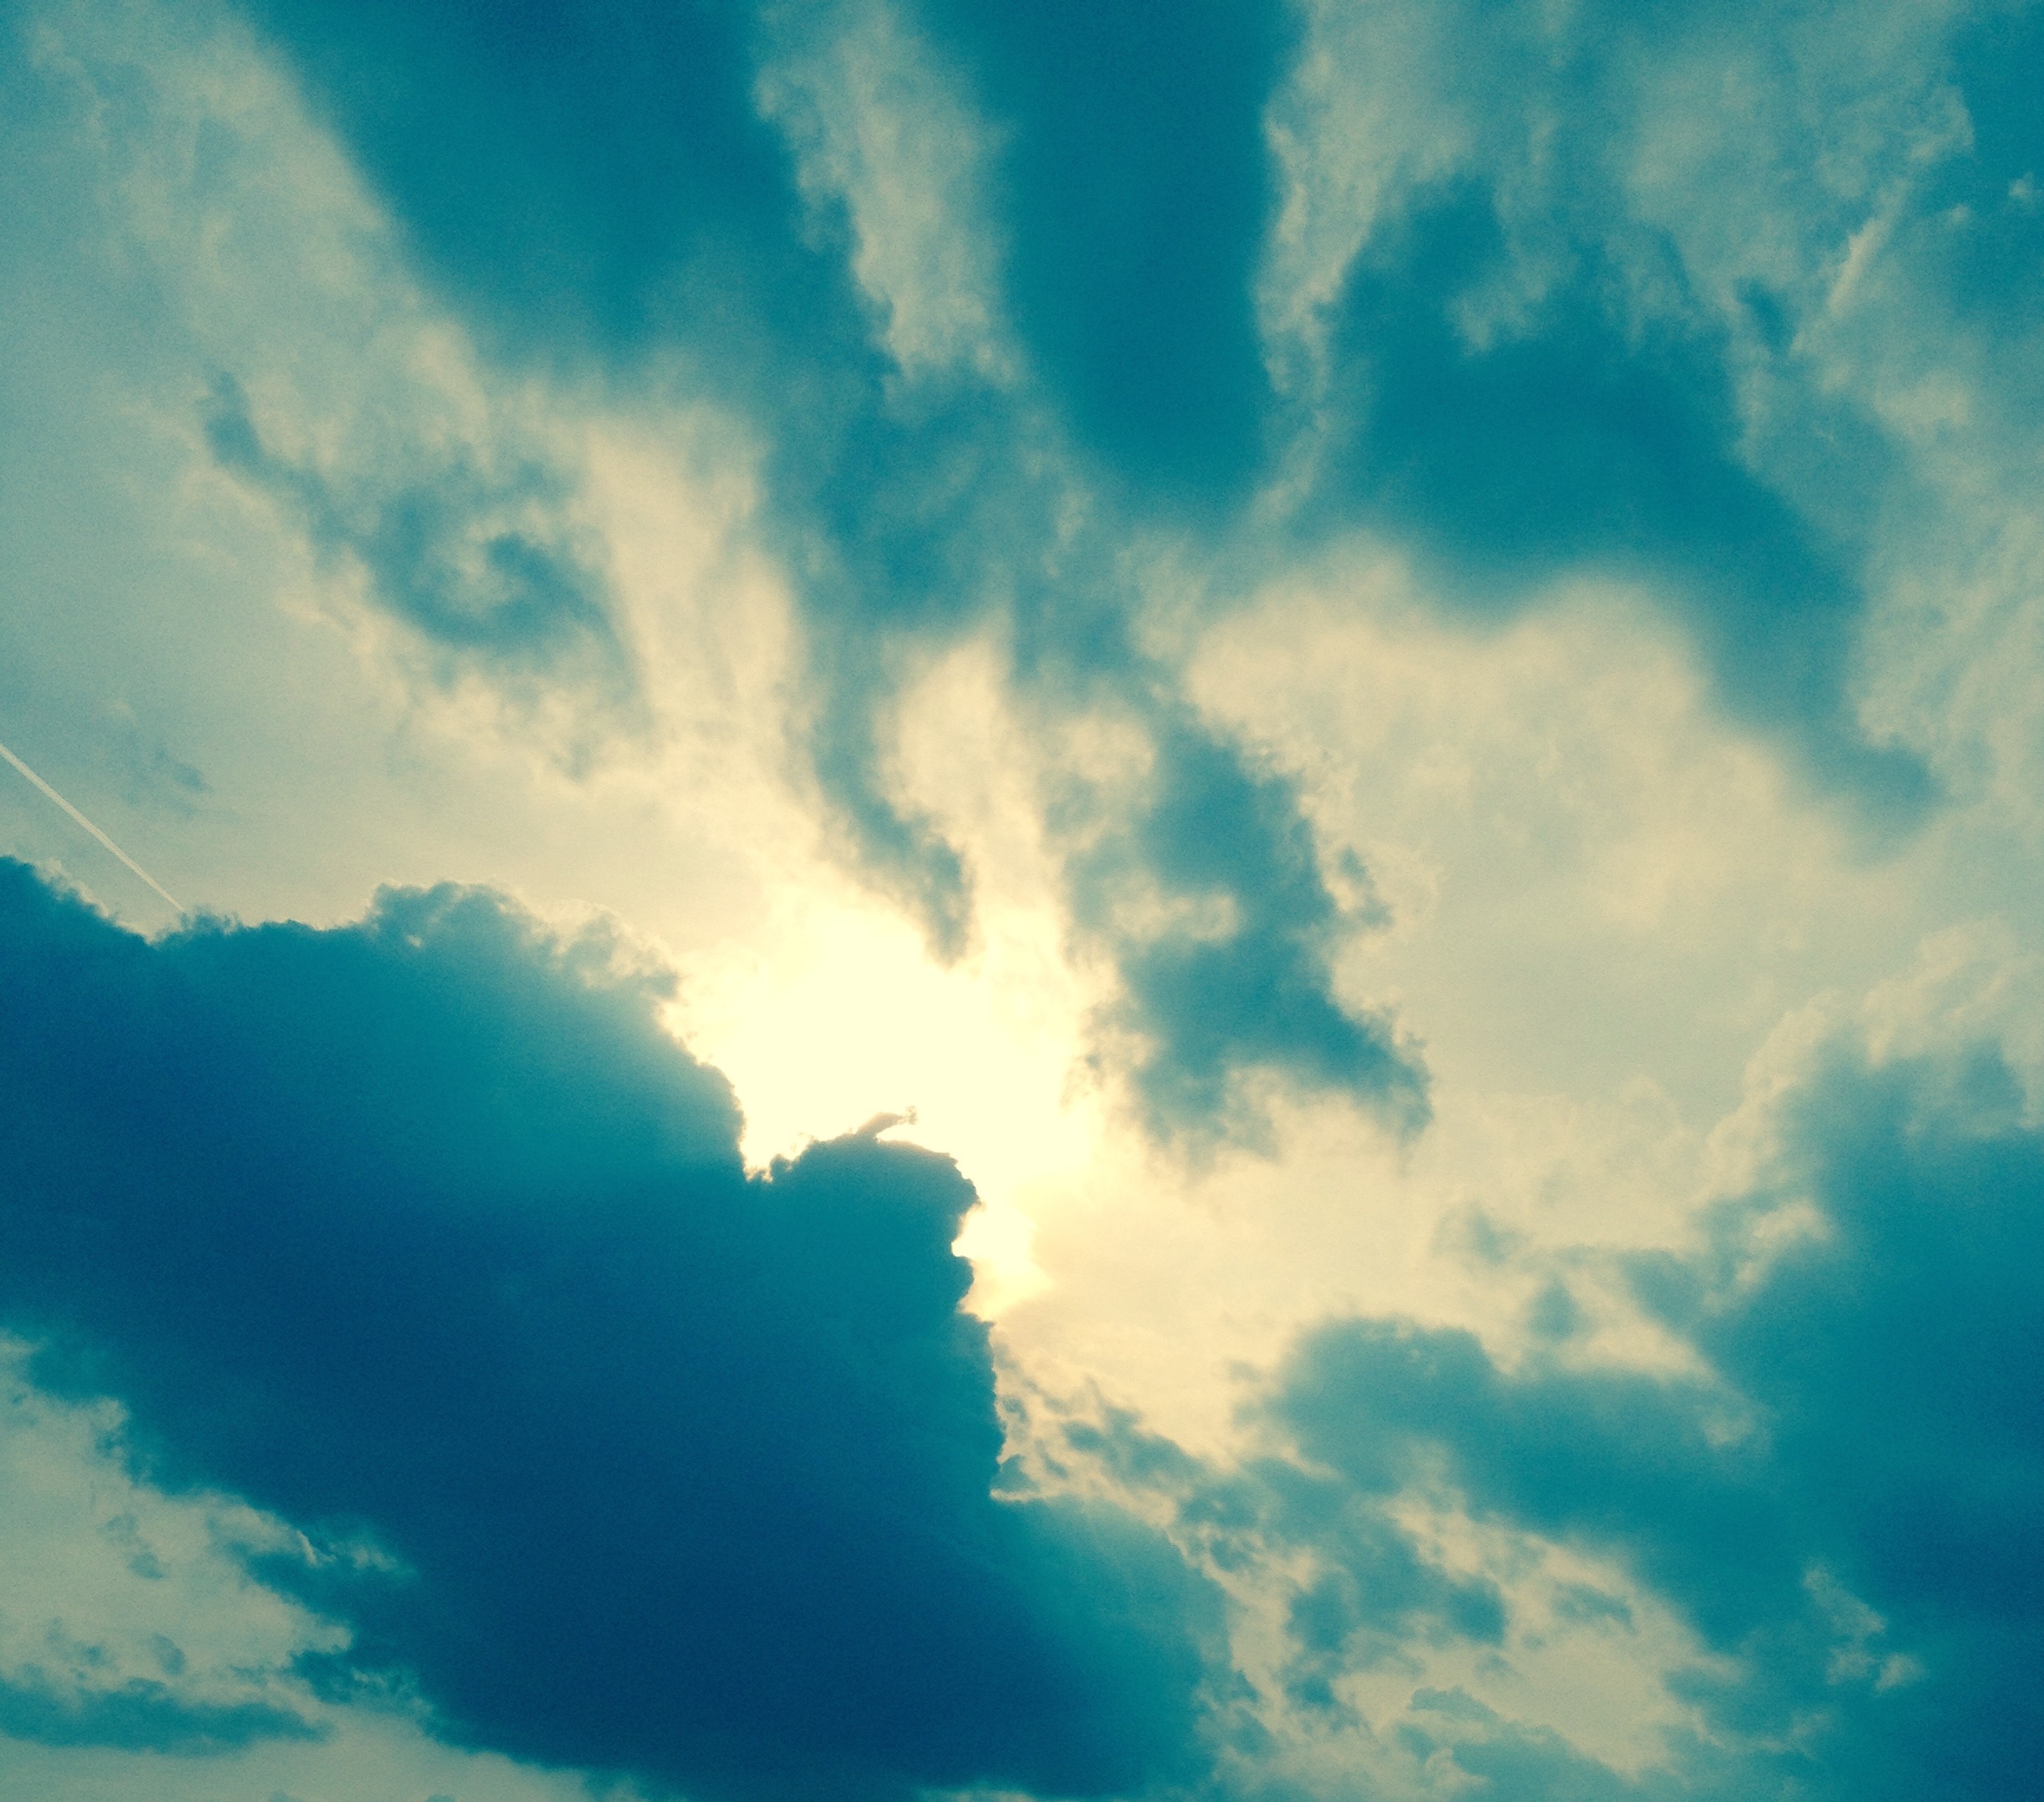
horizon, cloud, sky, sun, sunlight, cloudy, air, atmosphere, dusk, daytime, high, space, weather, cumulus, overcast, blue, cloudscape, clouds, bright, day, stratosphere, backdrop, meteorology, afterglow, meteorological phenomenon